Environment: real
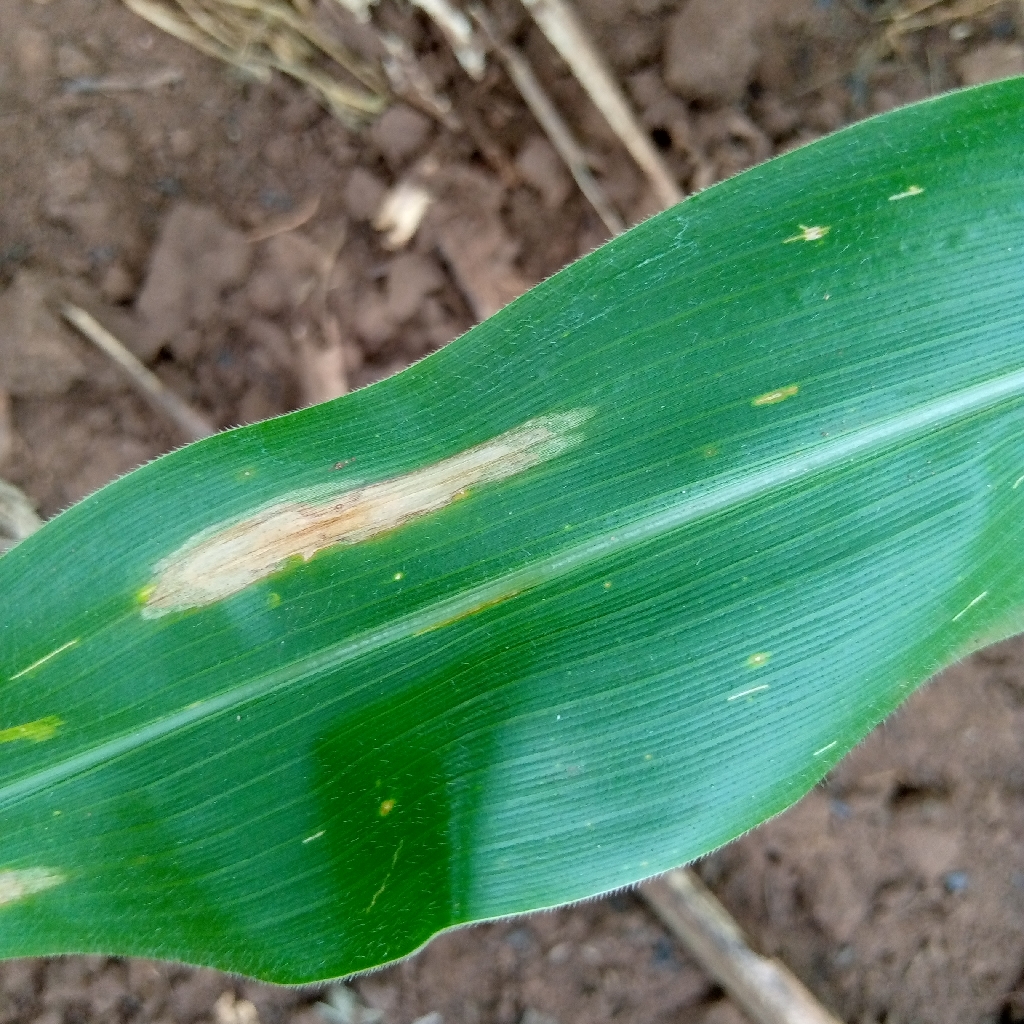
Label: northern_corn_leaf_blight